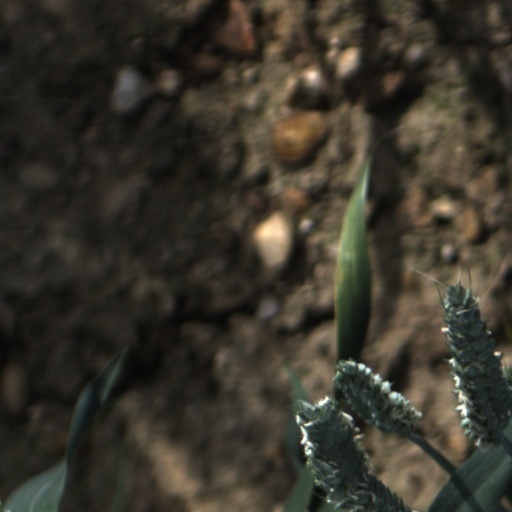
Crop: wheat